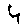
Label: 4